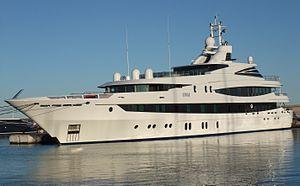
Vue d'ensemble du yacht.
Oceanco est une entreprise de chantier naval Néerlandaise située à Alblasserdam, qui possède des bureaux de vente et marketing à Monaco.